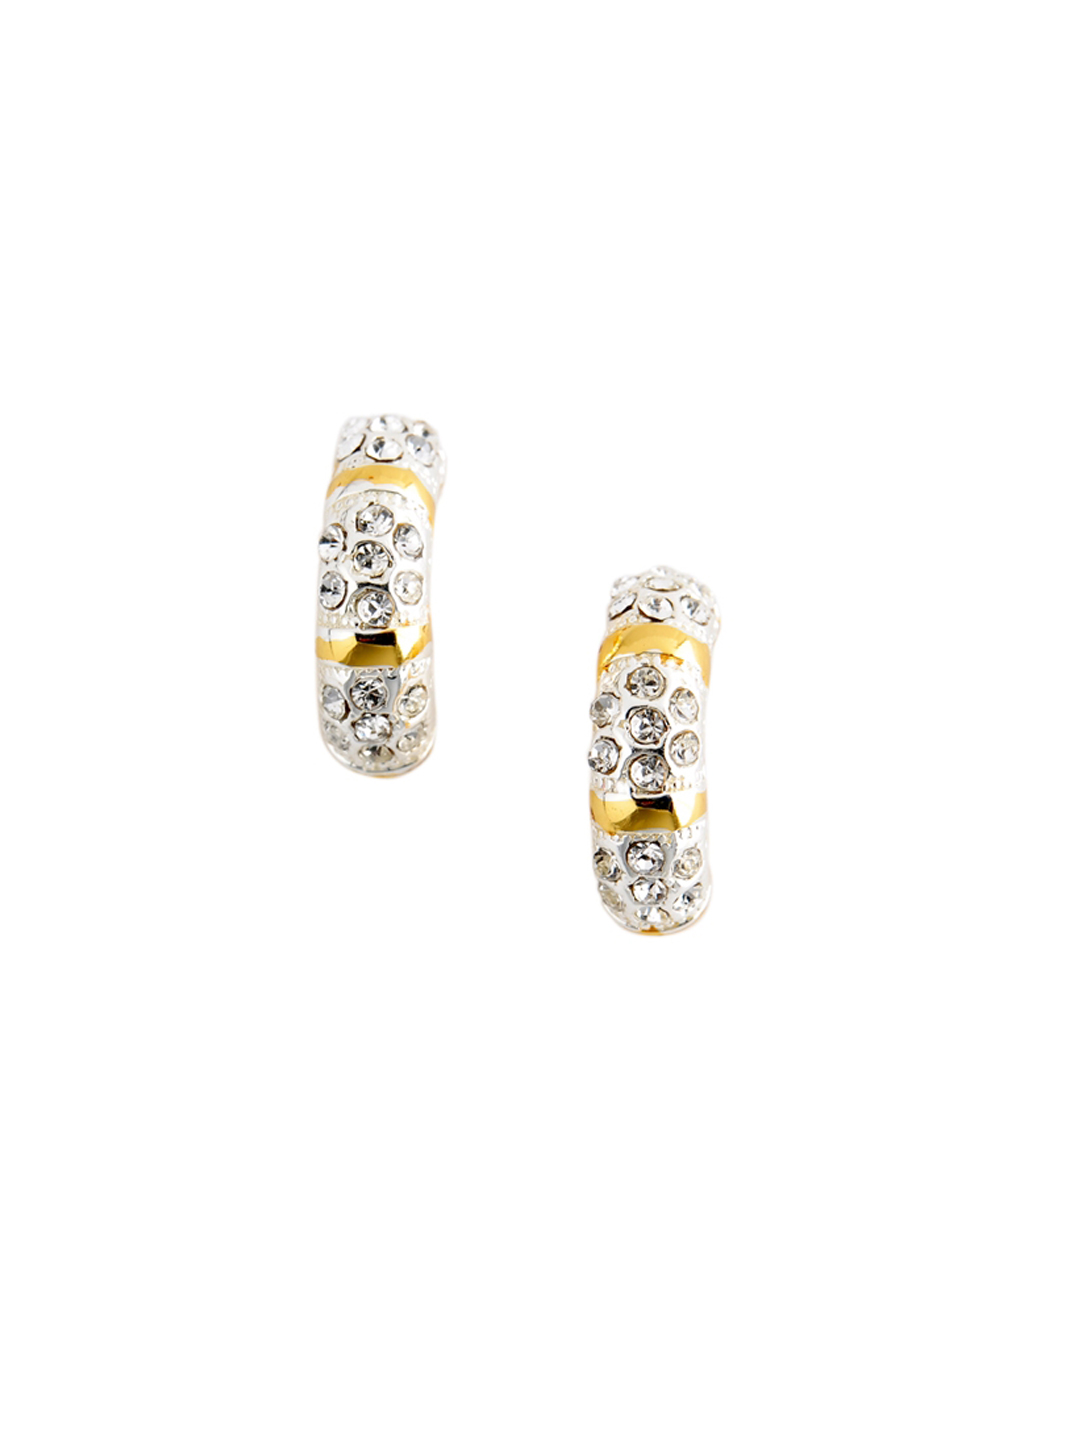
Estelle Gold Earrings
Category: Accessories / Jewellery / Earrings
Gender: Women
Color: Gold
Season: Winter 2016
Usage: Casual